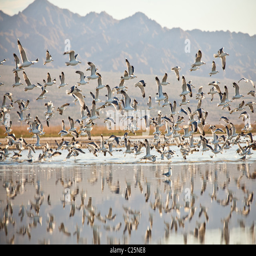
thousands of birds along the coast .